Egron Lundgren

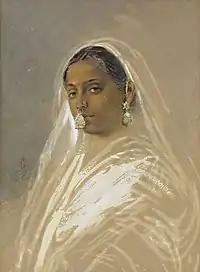
A Lady of Rank

In 1864, he was elected a member of the Royal Watercolour Society. He continued his travels throughout the 1860s, visiting Norway, Egypt, Spain and Italy and making his first trip back to Sweden. Although he returned there permanently in 1867, he generally spent the winters elsewhere. He made his last trip to Italy in 1873. His final years were all spent at home, in Stockholm, where he painted landscapes and published a collection of his letters and diaries called "En målares anteckningar 1 - 2" (A Painter's Notes), compiled from earlier publications. In 1905, a comprehensive edition was issued by the National Library.